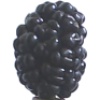
Label: Mulberry 1